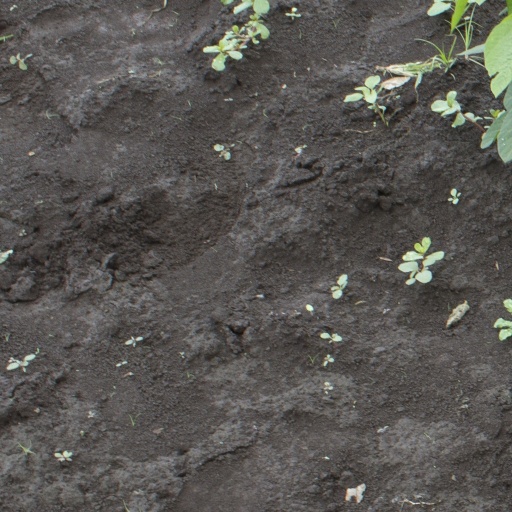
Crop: soybean